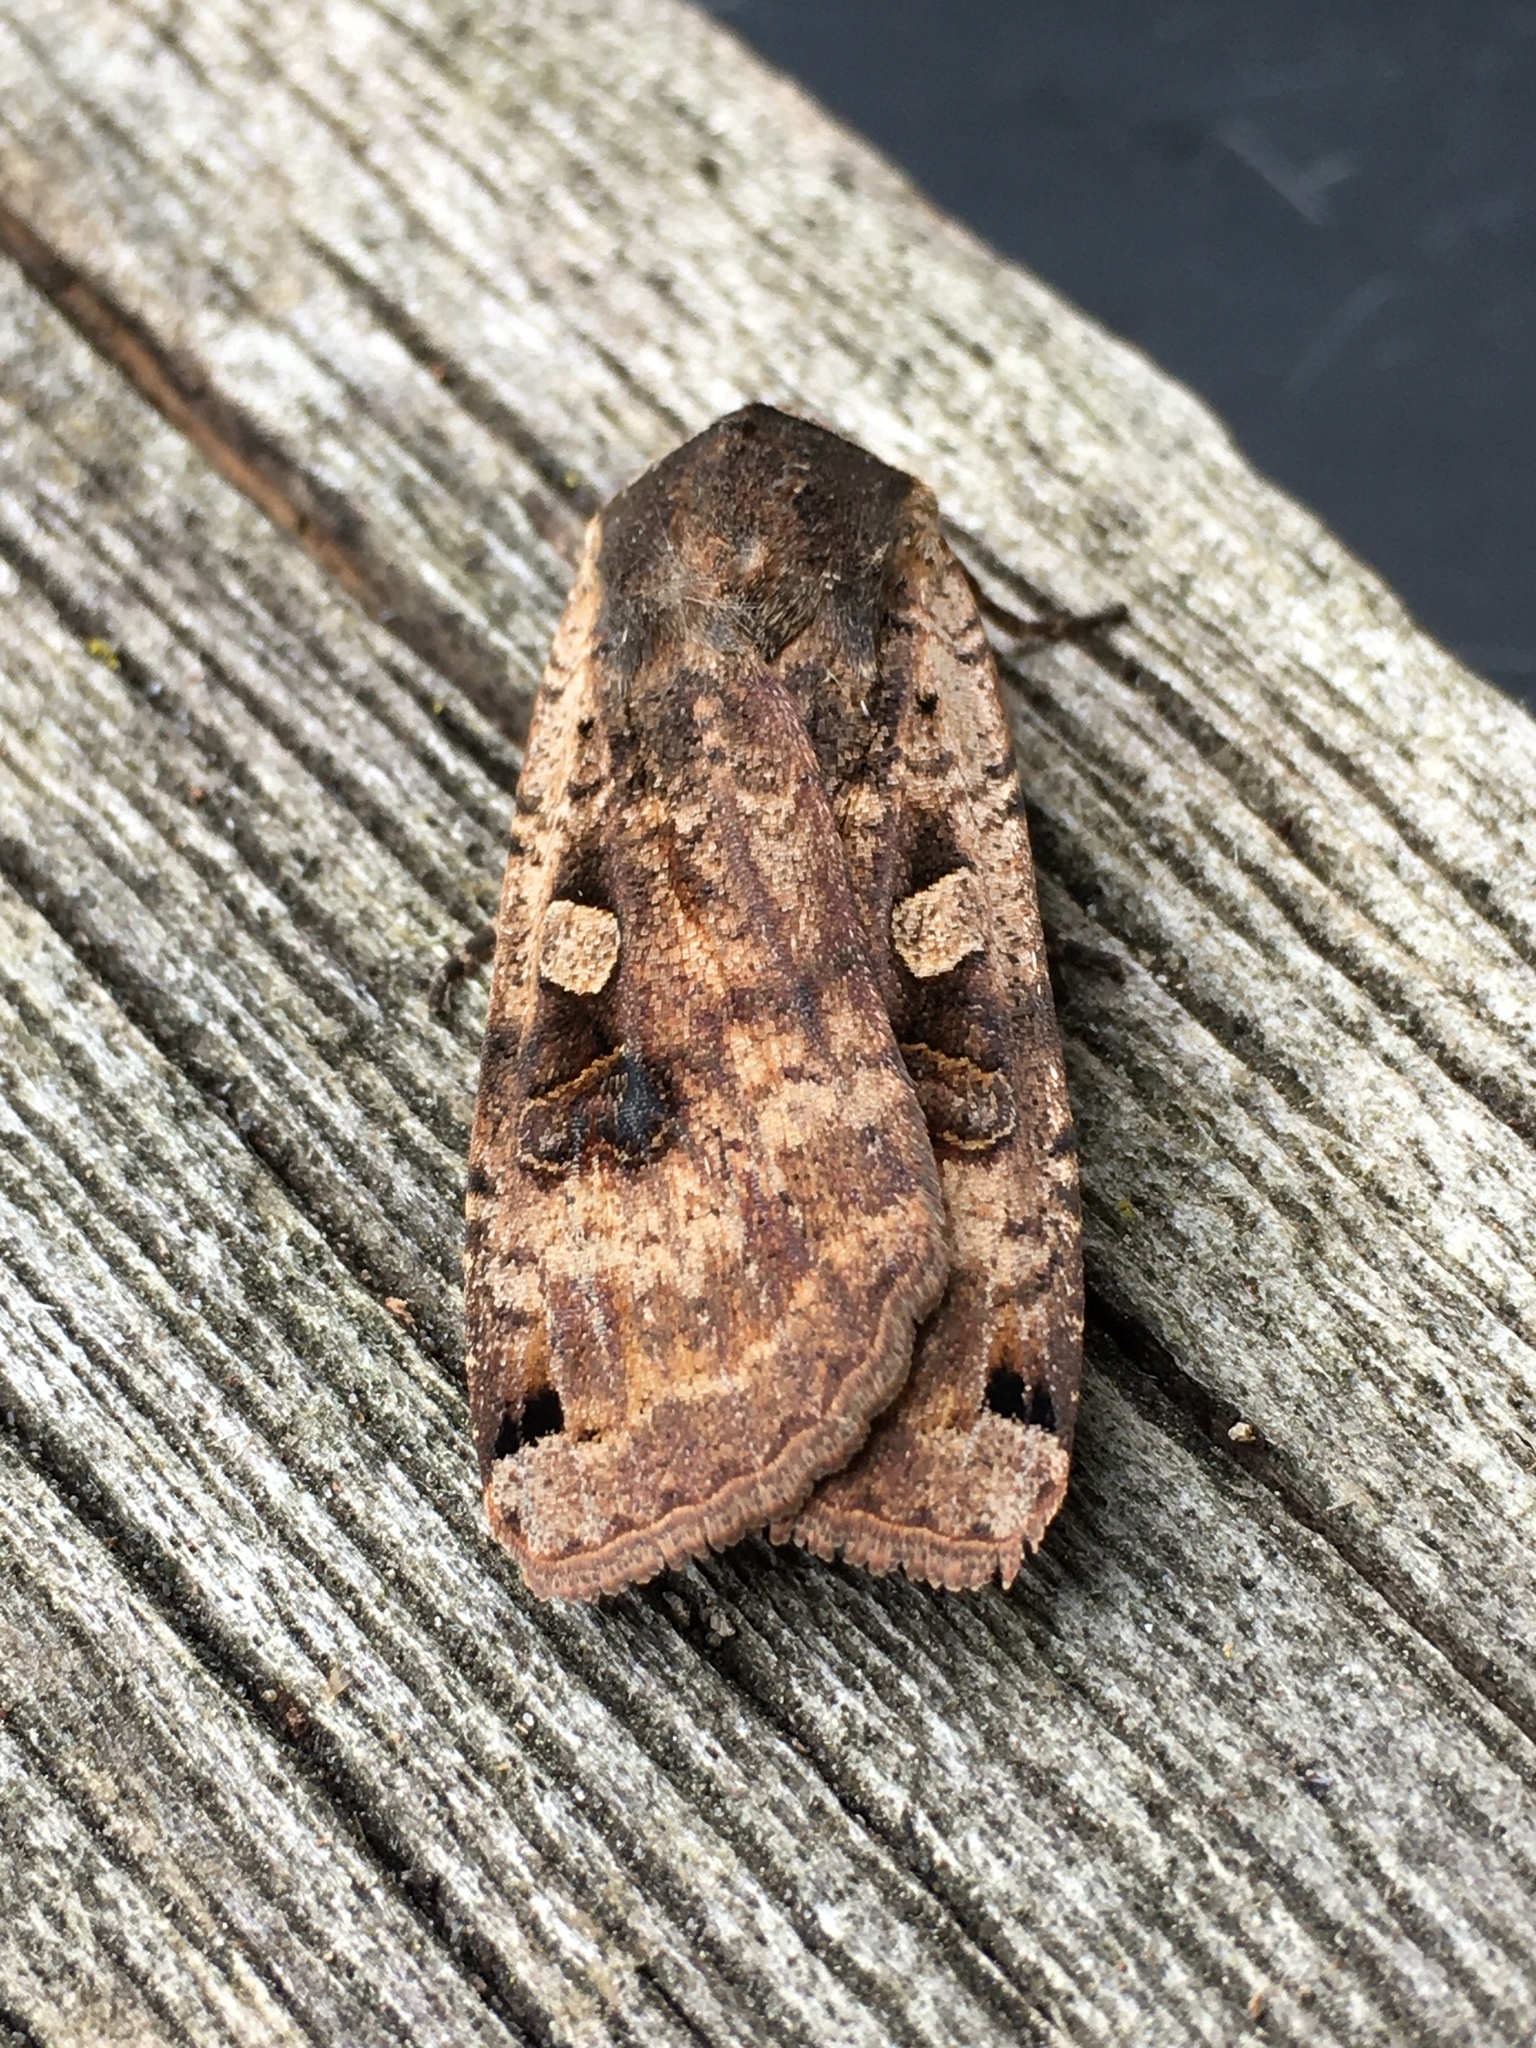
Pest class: cutworms